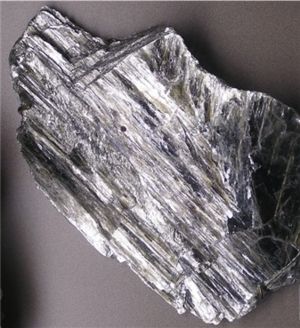
Glimmer
Et stykke glimmer.
Glimmer er et stof der består af tynde lag af silikatmineraler. Glimmer er let at spalte med f.eks. et knivsblad.